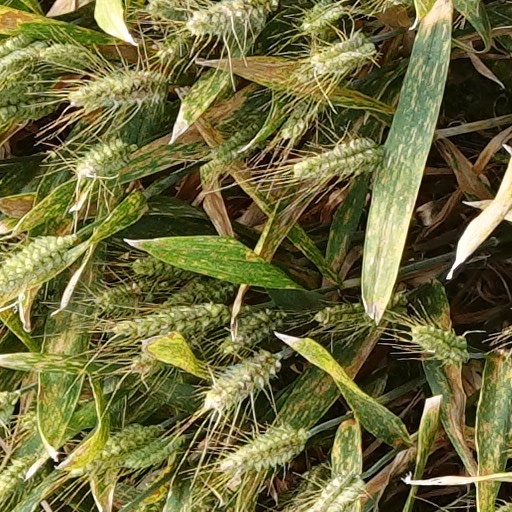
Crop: wheat